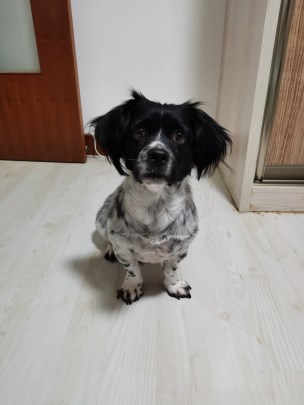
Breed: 276-n000112-English_springer